Truffle

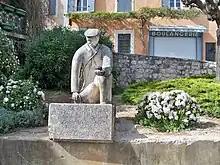
Statue of Joseph Talon in Saint-Saturnin-lès-Apt

Most truffle fungi produce both asexual spores (mitospores or conidia) and sexual spores (meiospores or ascospores/basidiospores). Conidia can be produced more readily and with less energy than ascospores and can disperse during disturbance events. Production of ascospores is energy intensive because the fungus must allocate resources to the production of large sporocarps. Ascospores are borne within sac-like structures called asci, which are contained within the sporocarp.